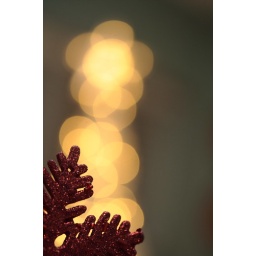
Thats actually a red sparkle snowflake with our Christmas tree in the background